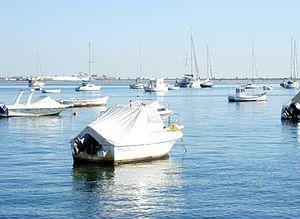
San Pedro del Pinatar est une commune de la Région de Murcie en Espagne.